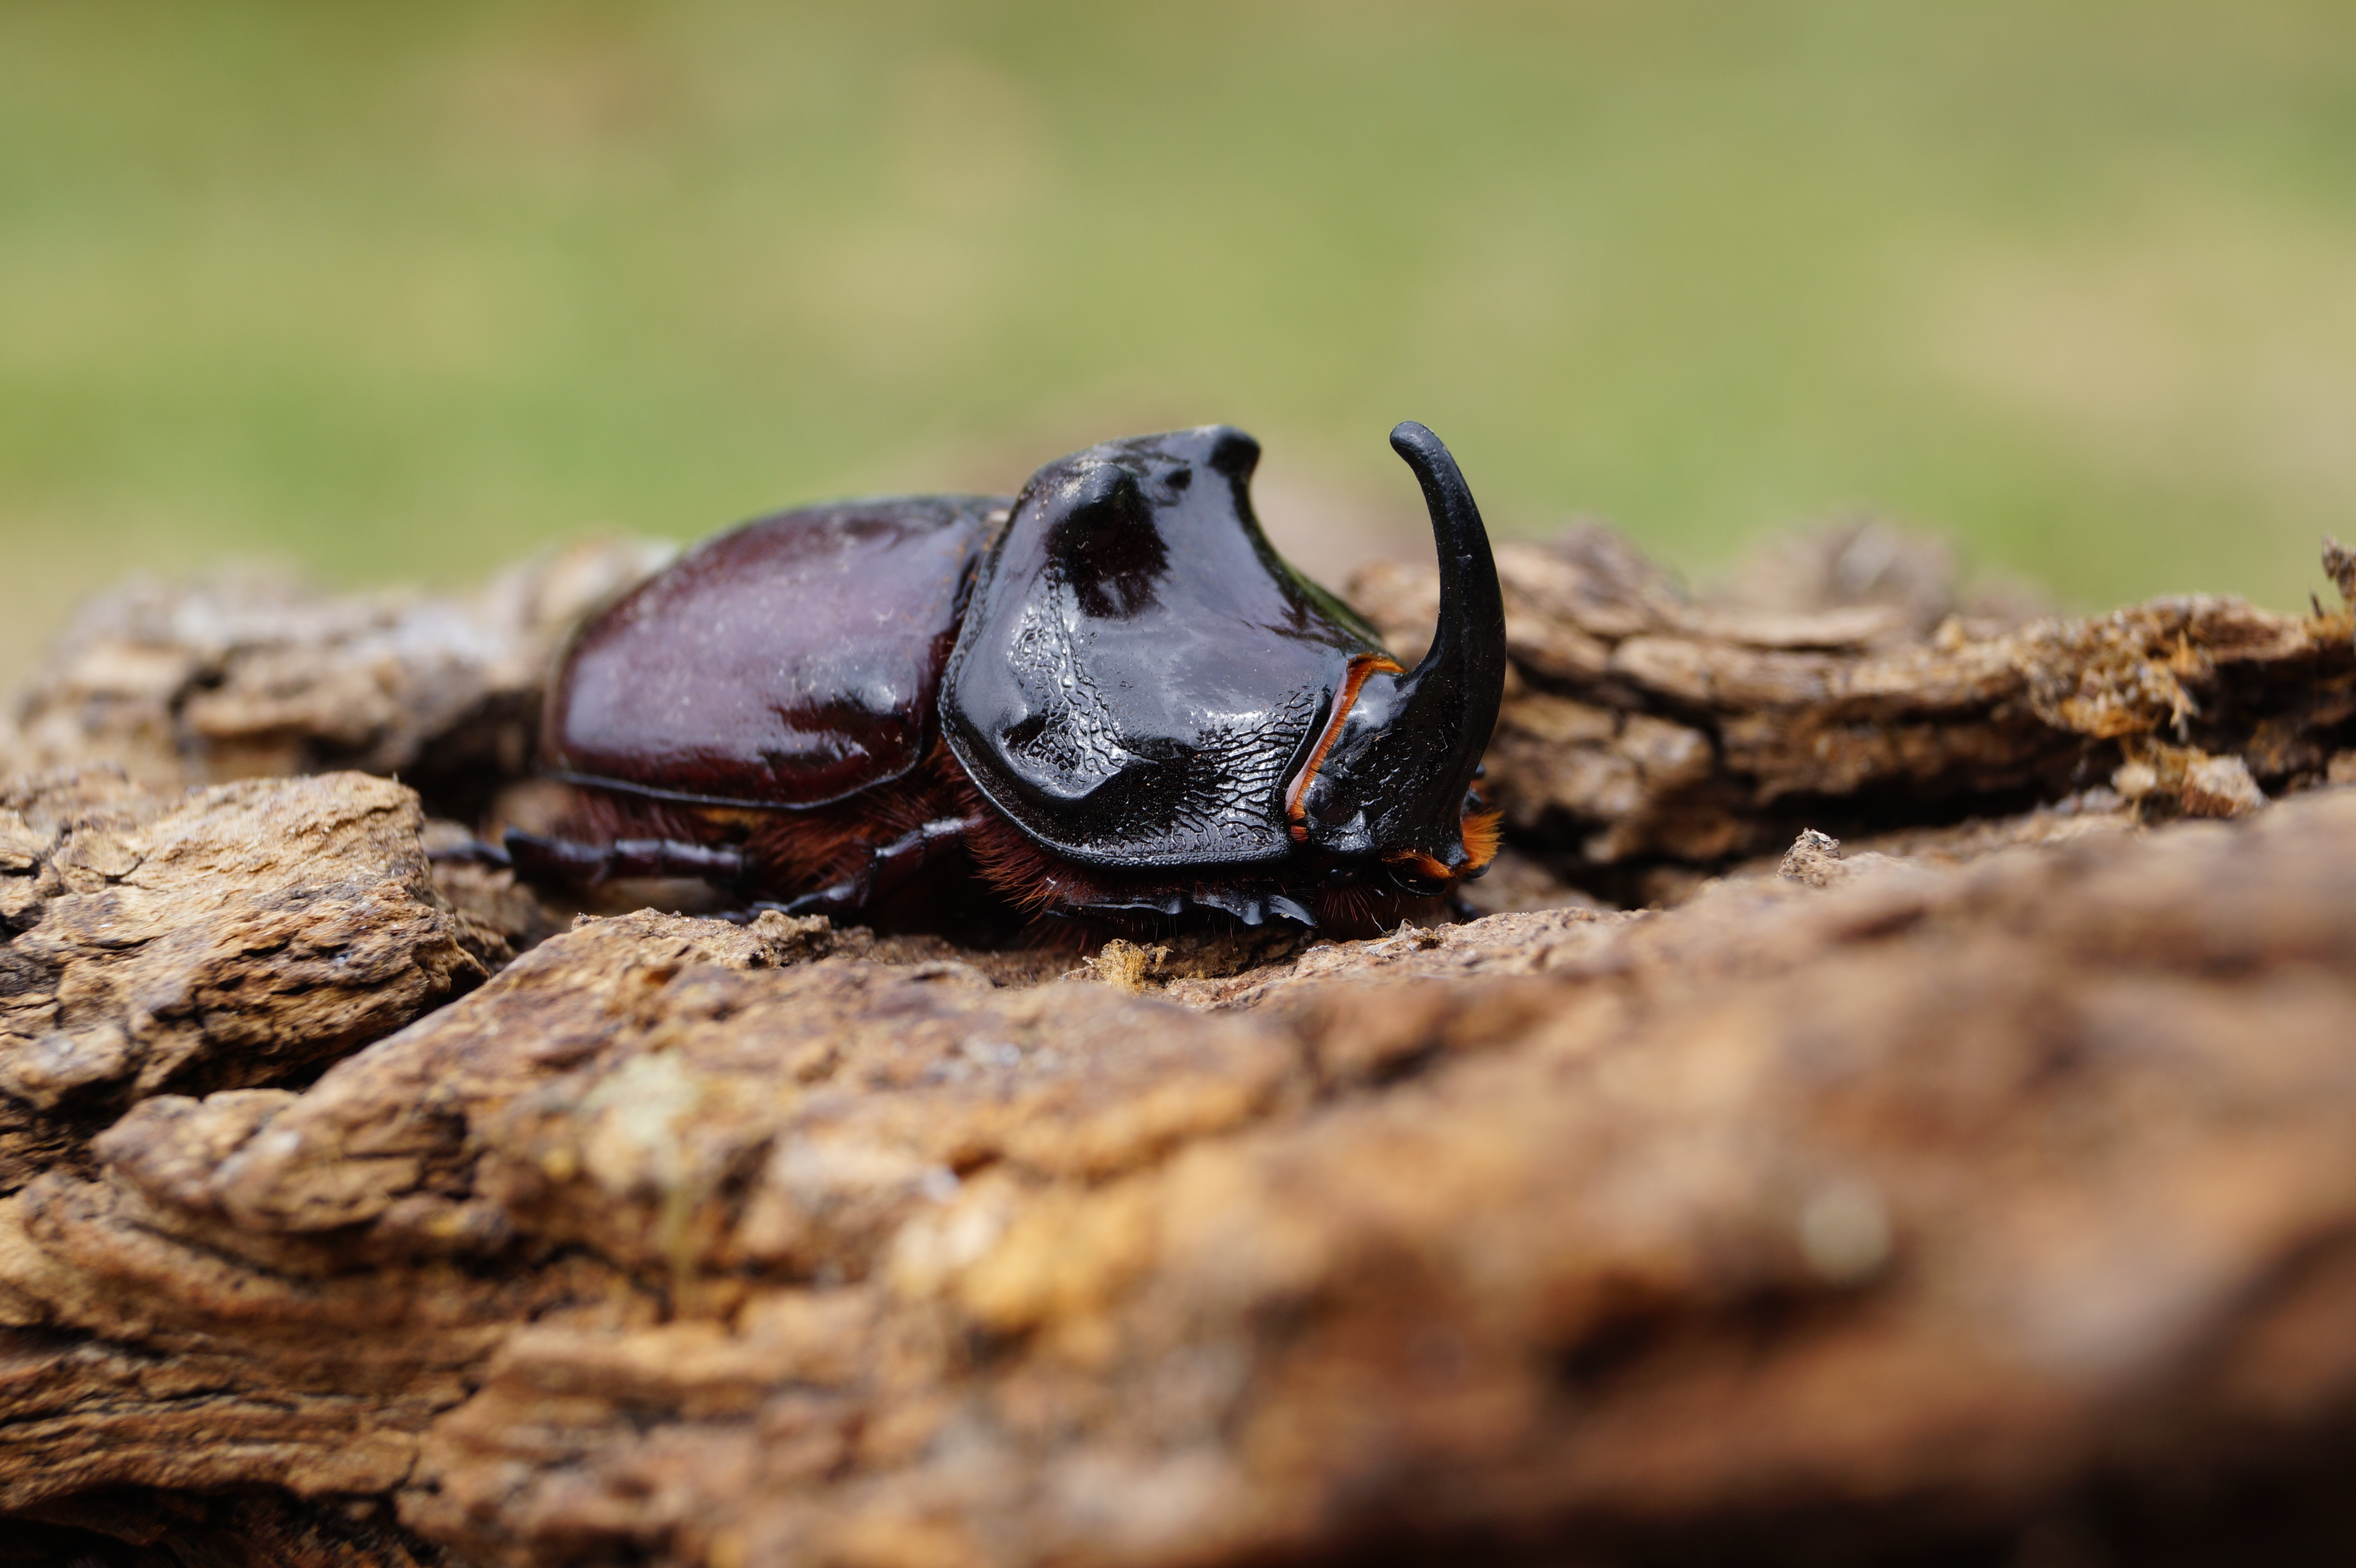
nature, photography, view, animal, male, wildlife, green, insect, brown, soil, bug, fauna, invertebrate, close up, rhino, rhinoceros, natur, beetle, macro photography, dung beetle, bole, scarabs